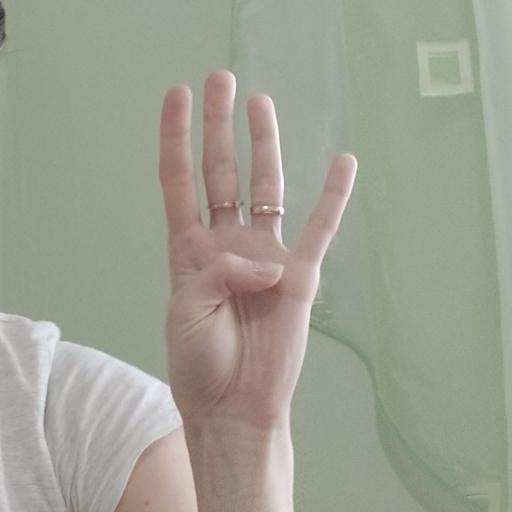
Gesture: four